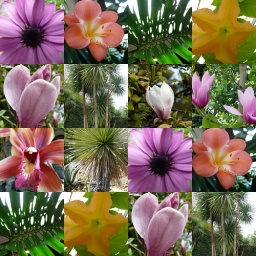
a collage of plants and flowers taken in jersey :)